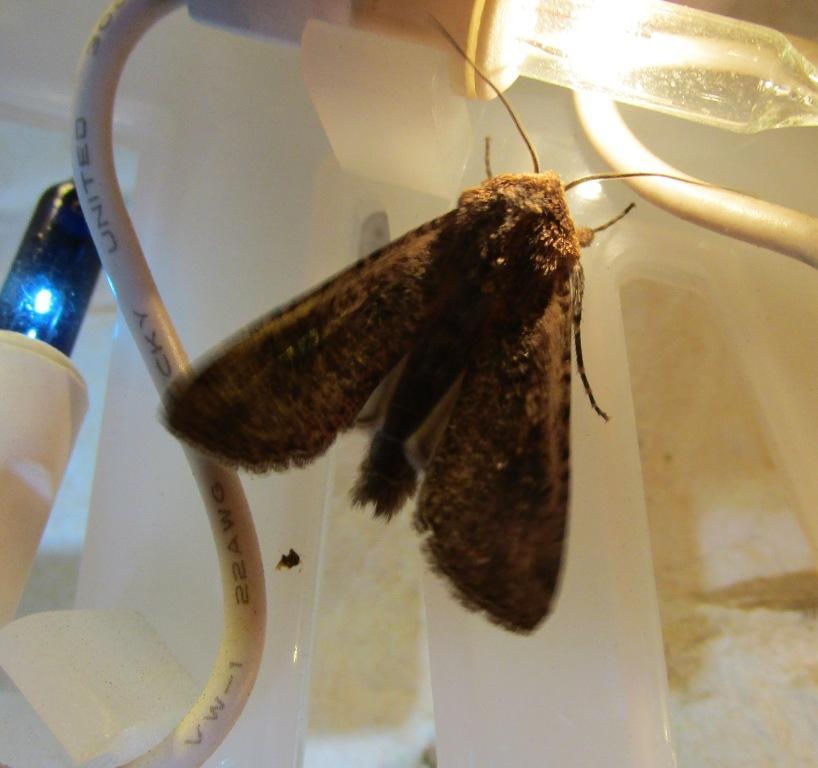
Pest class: cutworms